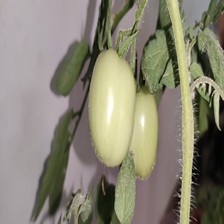
Label: tomato